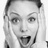
Emotion: surprise